Leontyne Price discography

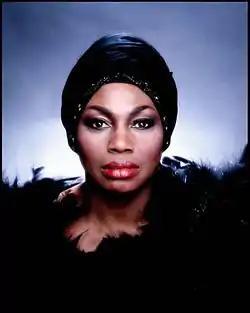
Leontyne Price. This photograph was used on the cover of the 1981 album "Leontyne Price Sings Verdi".

The discography of Leontyne Price, an American soprano, consists of studio albums; complete opera recordings; recordings of symphonic and choral works such as oratorios and masses; and live concert, recital, and opera recordings. Her recordings have won a total of thirteen Grammy Awards, and she has been nominated for a Grammy Award twenty-five times. In addition to her competitive Grammy wins, Price was the recipient of the Grammy Lifetime Achievement Award at the 31st Annual Grammy Awards in 1989.